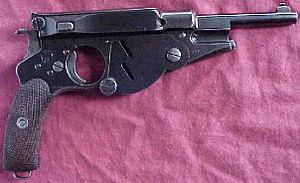
Le 6,5 mm Bergmann est un pistolet de calibre 6,5.